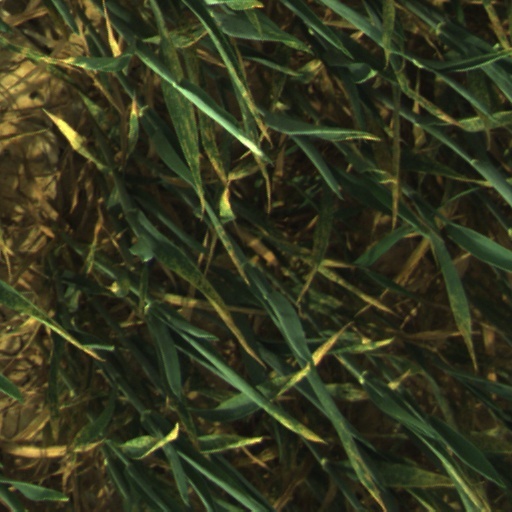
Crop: wheat